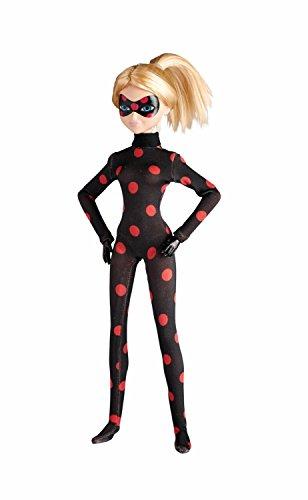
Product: Miraculous Antibug Fashion Doll, 10.5"
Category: Toys & Games | Dolls & Accessories | Dolls
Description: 10.5-inch Miraculous Fashion Doll Antibug.
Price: $14.99
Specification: ProductDimensions:2x4x10.5inches|ItemWeight:8.8ounces|ShippingWeight:8.8ounces(Viewshippingratesandpolicies)|DomesticShipping:ItemcanbeshippedwithinU.S.|InternationalShipping:ThisitemcanbeshippedtoselectcountriesoutsideoftheU.S.LearnMore|ASIN:B01L3M7O3E|Itemmodelnumber:39751|Manufacturerrecommendedage:4yearsandup